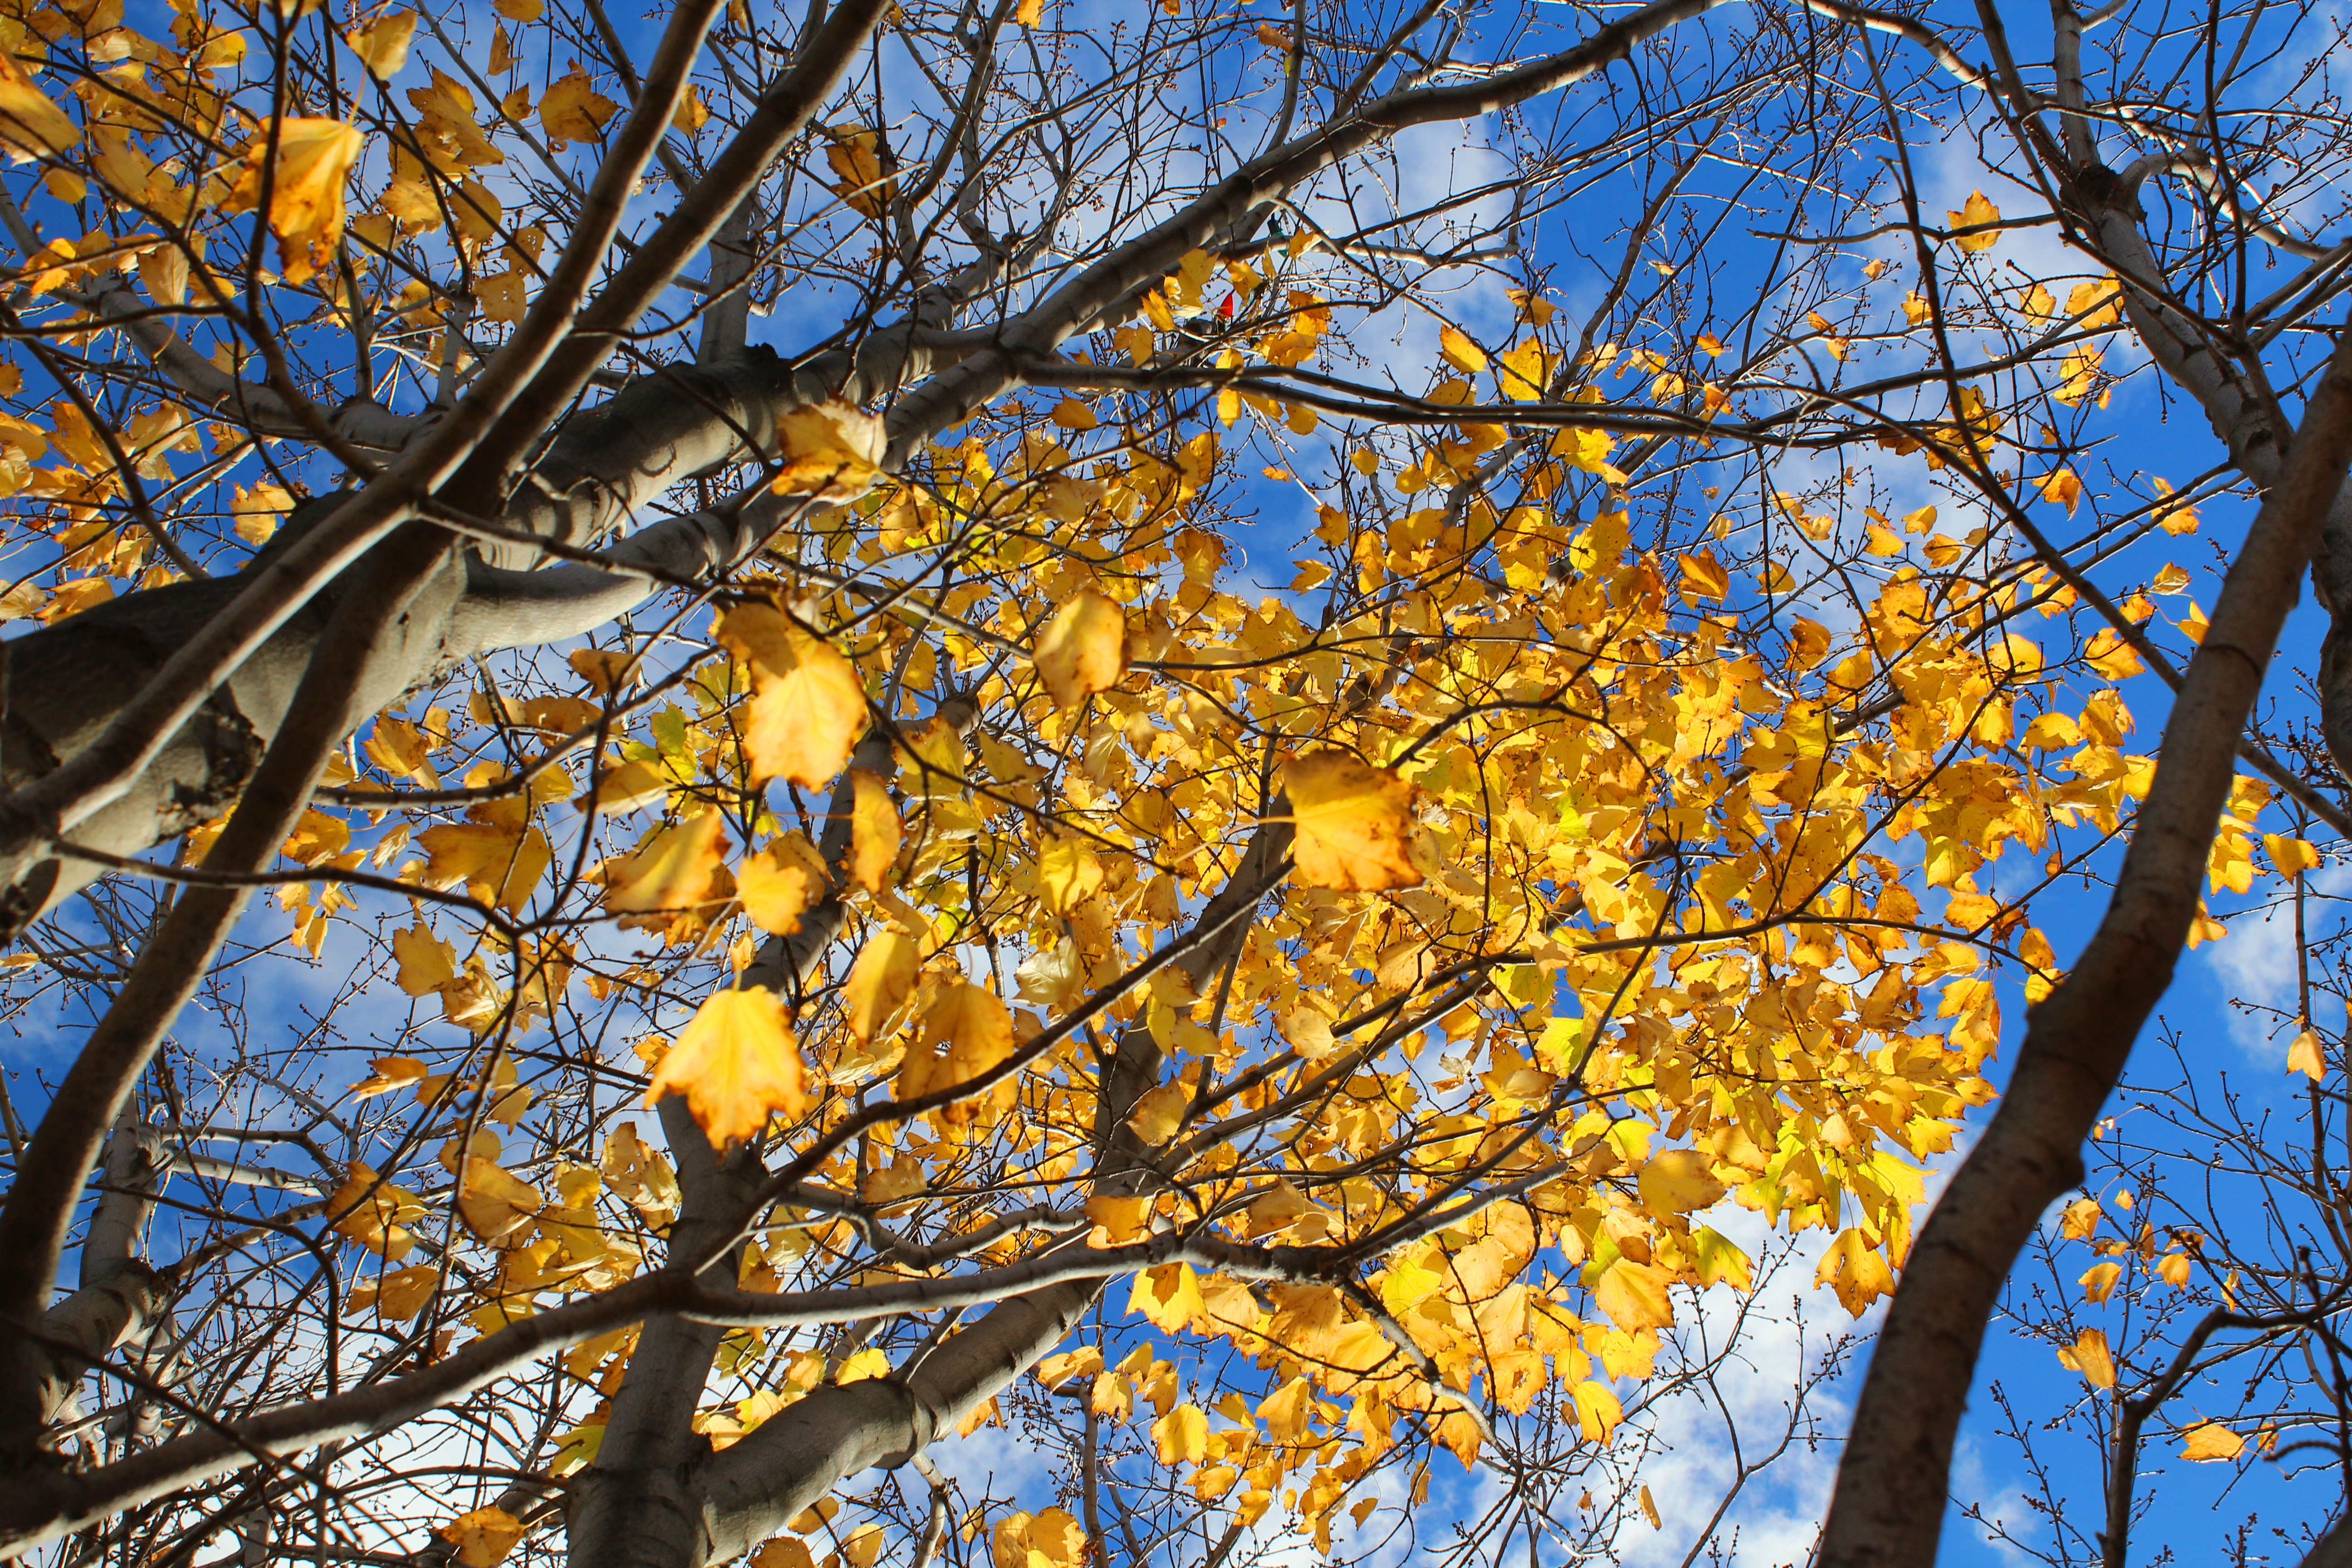
tree, nature, forest, branch, plant, sky, sunlight, leaf, flower, foliage, spring, autumn, botany, yellow, season, trees, leaves, deciduous, flowering plant, maidenhair tree, woody plant, land plant